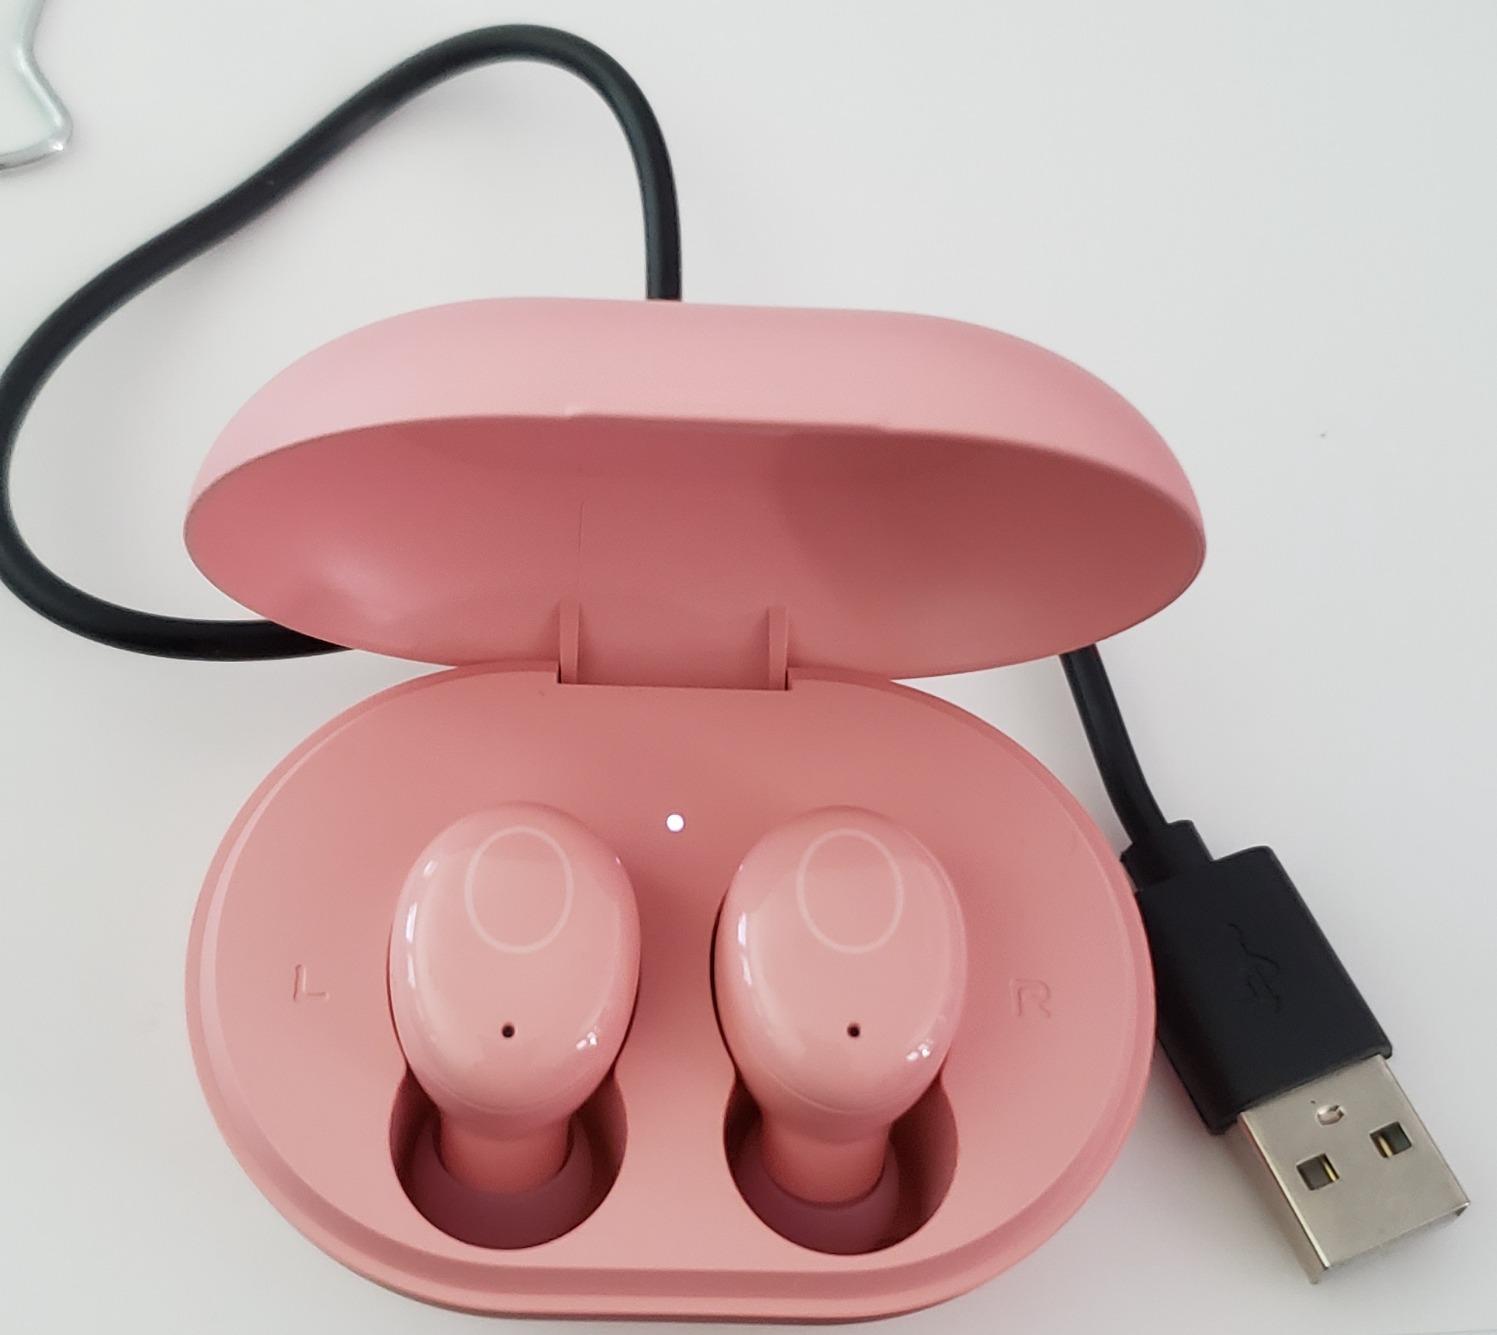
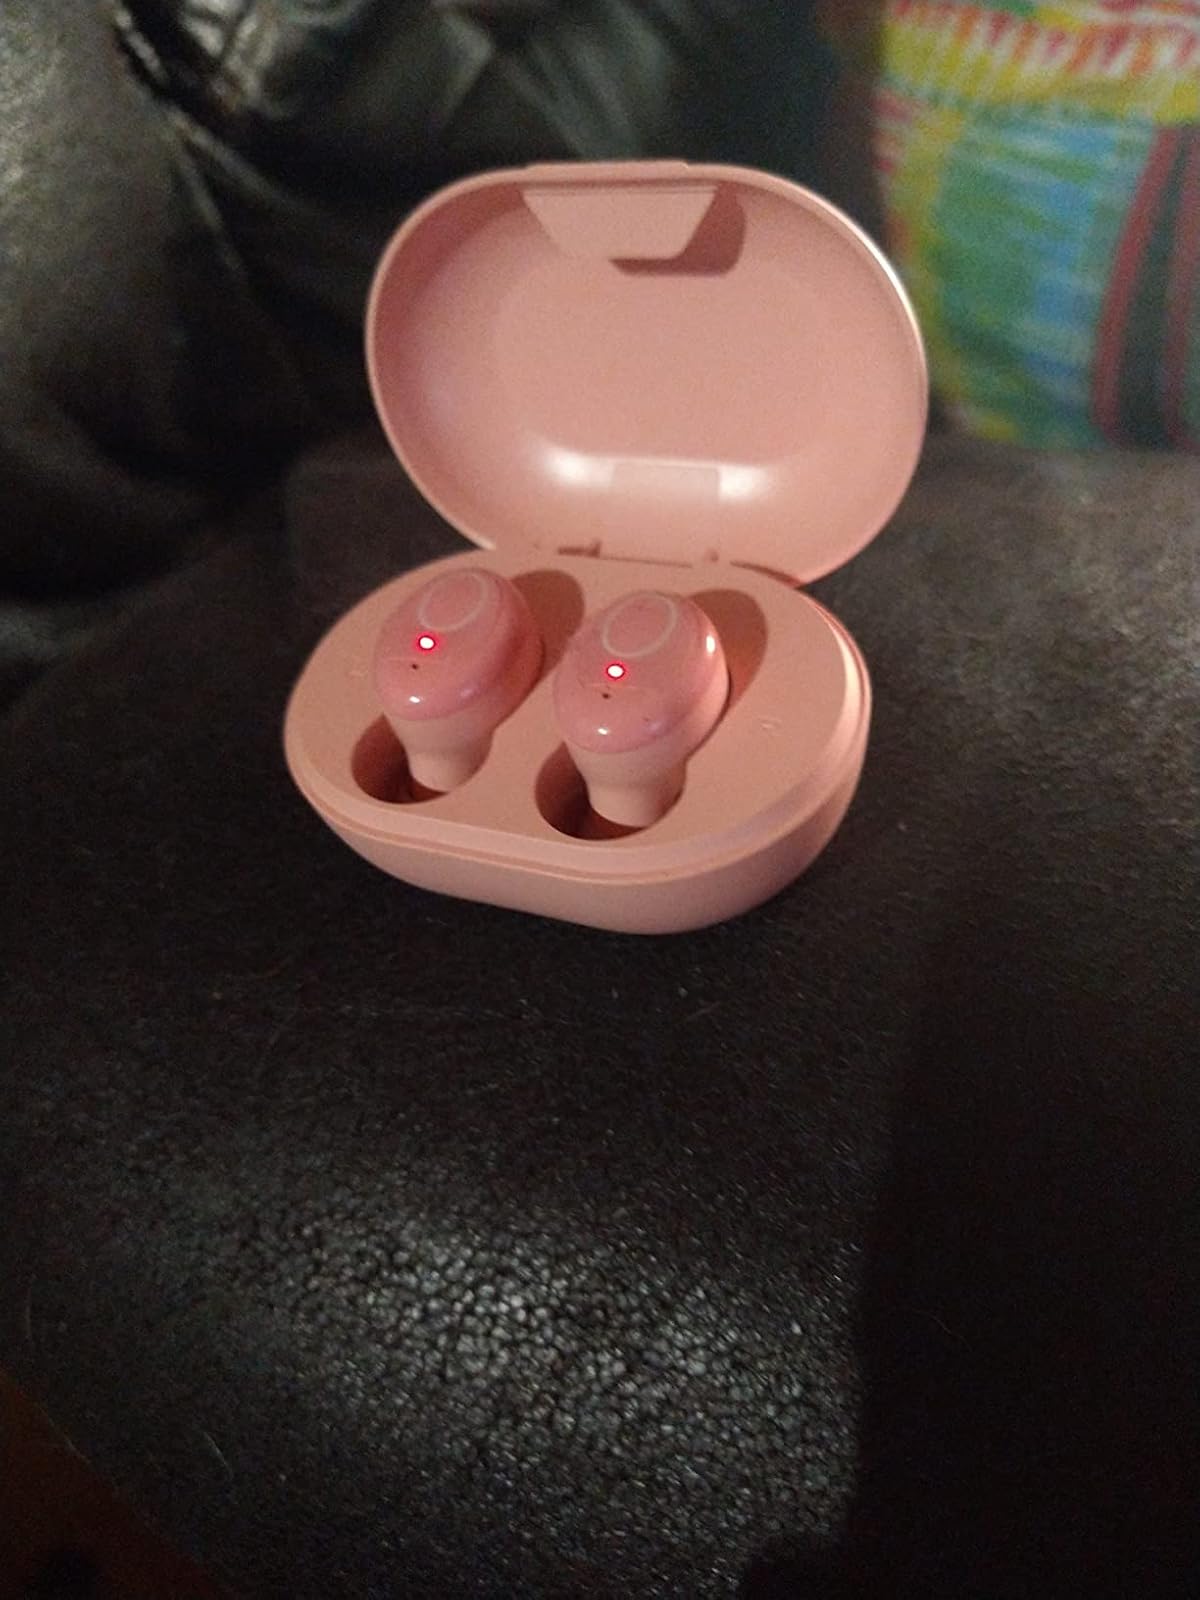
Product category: earbuds
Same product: yes